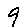
Label: 9